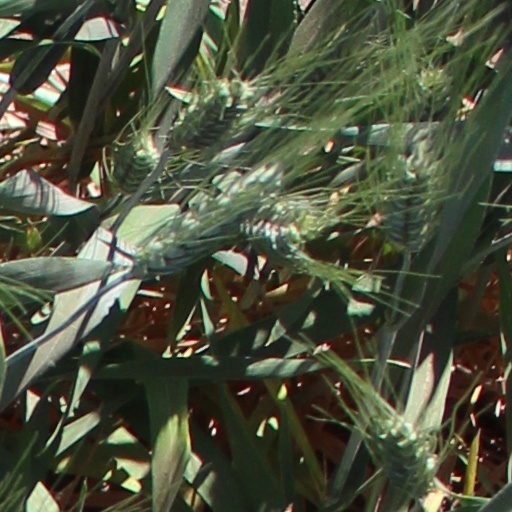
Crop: wheat